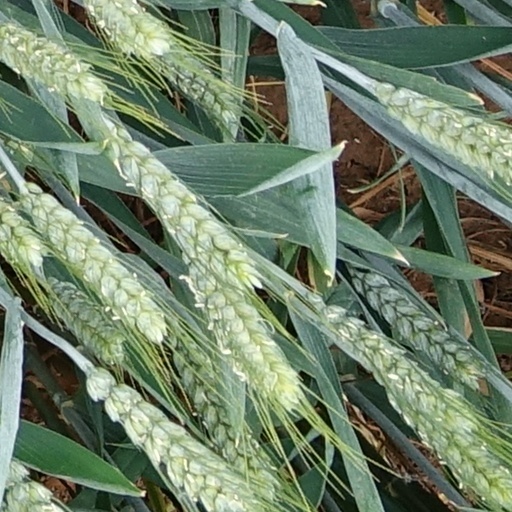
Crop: wheat